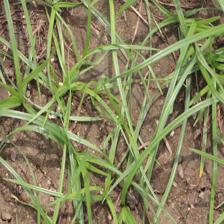
Label: Grass